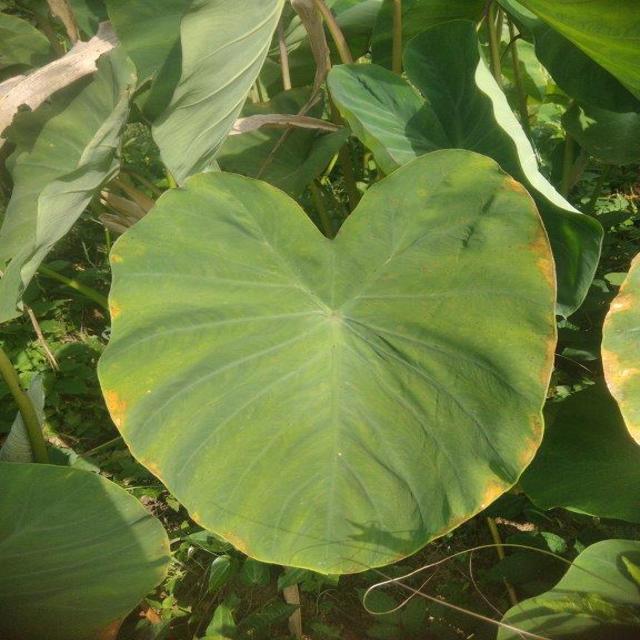
Label: Early_Blight